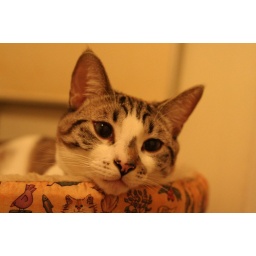
The only male animal in our home. Poor guy, he has to put up with all the female shananigans.